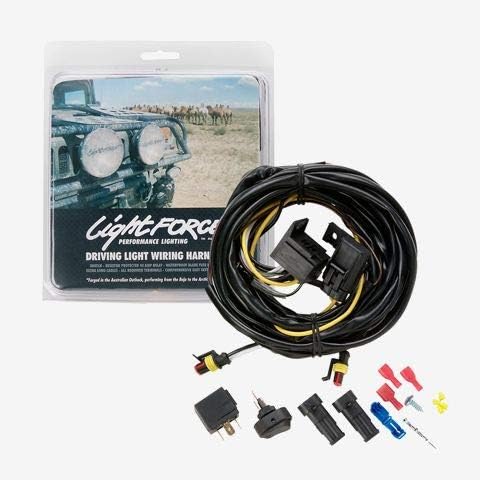
Lightforce LFDLH Complete Wiring Harness with Switch 12V Relay and Terminal Driving Light
Category: Automotive
Everything necessary for the installation of your LIGHTFORCE lights. Kit includes wiring harness, lighted switch, 30 amp relay and wiring terminals.
Features: Item Package Dimension: 7.29L x 6.89W x 2.29H inches | Item Package Weight - 1.35 Pounds | Item Package Quantity - 1 | Product Type - AUTO ACCESSORY